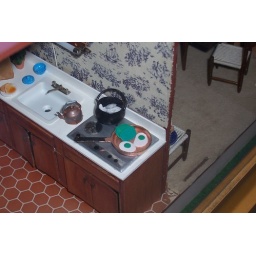
The kitchen in the dollhouse at the Chicago Public Library, featuring some delicious green eggs and ham cooking on the stove.